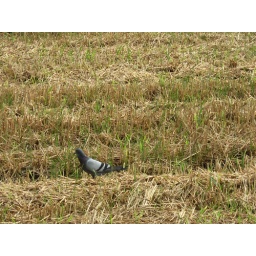
a solo pigeon wandering around a rice field in inaka fukumitsu